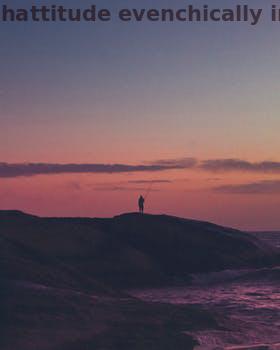
Label: Watermark